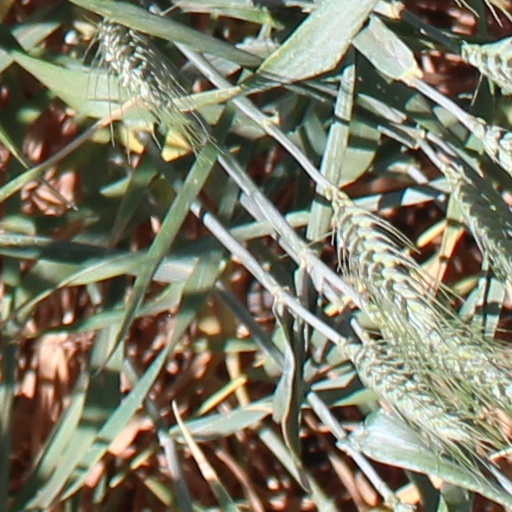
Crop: wheat